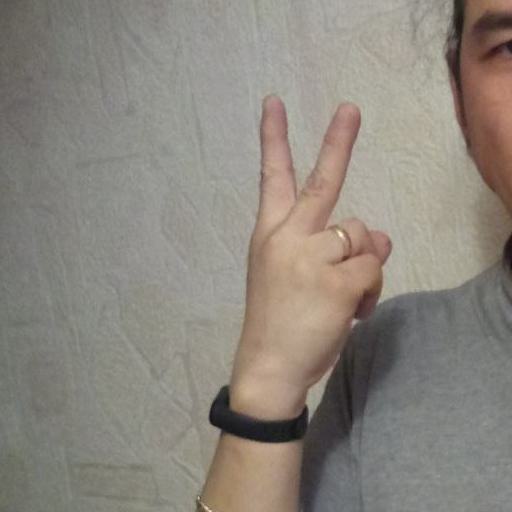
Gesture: peace_inverted